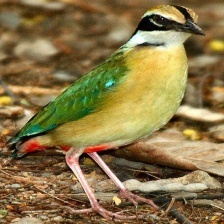
Species: INDIAN PITTA
Scientific name: PITTA BRACHYURA